Pinguicula orchidioides

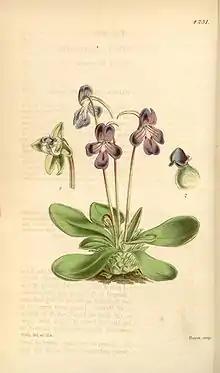
Hooker's ""P. orchidioides"", in reality "P. moranensis"

"Pinguicula orchidioides" was first described by French-Swiss botanist Alphonse Louis Pierre Pyramus de Candolle in 1844 based on collections by G. Andrieux (130). De Candolle, in subdividing the genus "Pinguicula", included the species in the newly created section "Orcheosanthus" along with other species with purple, deeply bilabiate corollas with 5 sub-equal lobes, a short floral tube, and a large spur not protruding past this tube.